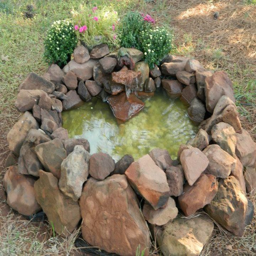
i made this in my backyard , using a cheap plastic swimming pool , some rocks , flowers and a small water pump .